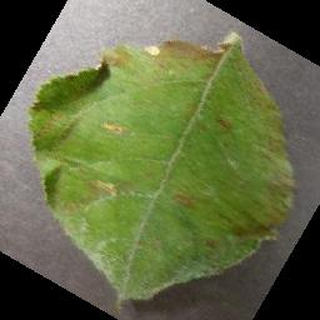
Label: apple_cedar_apple_rust